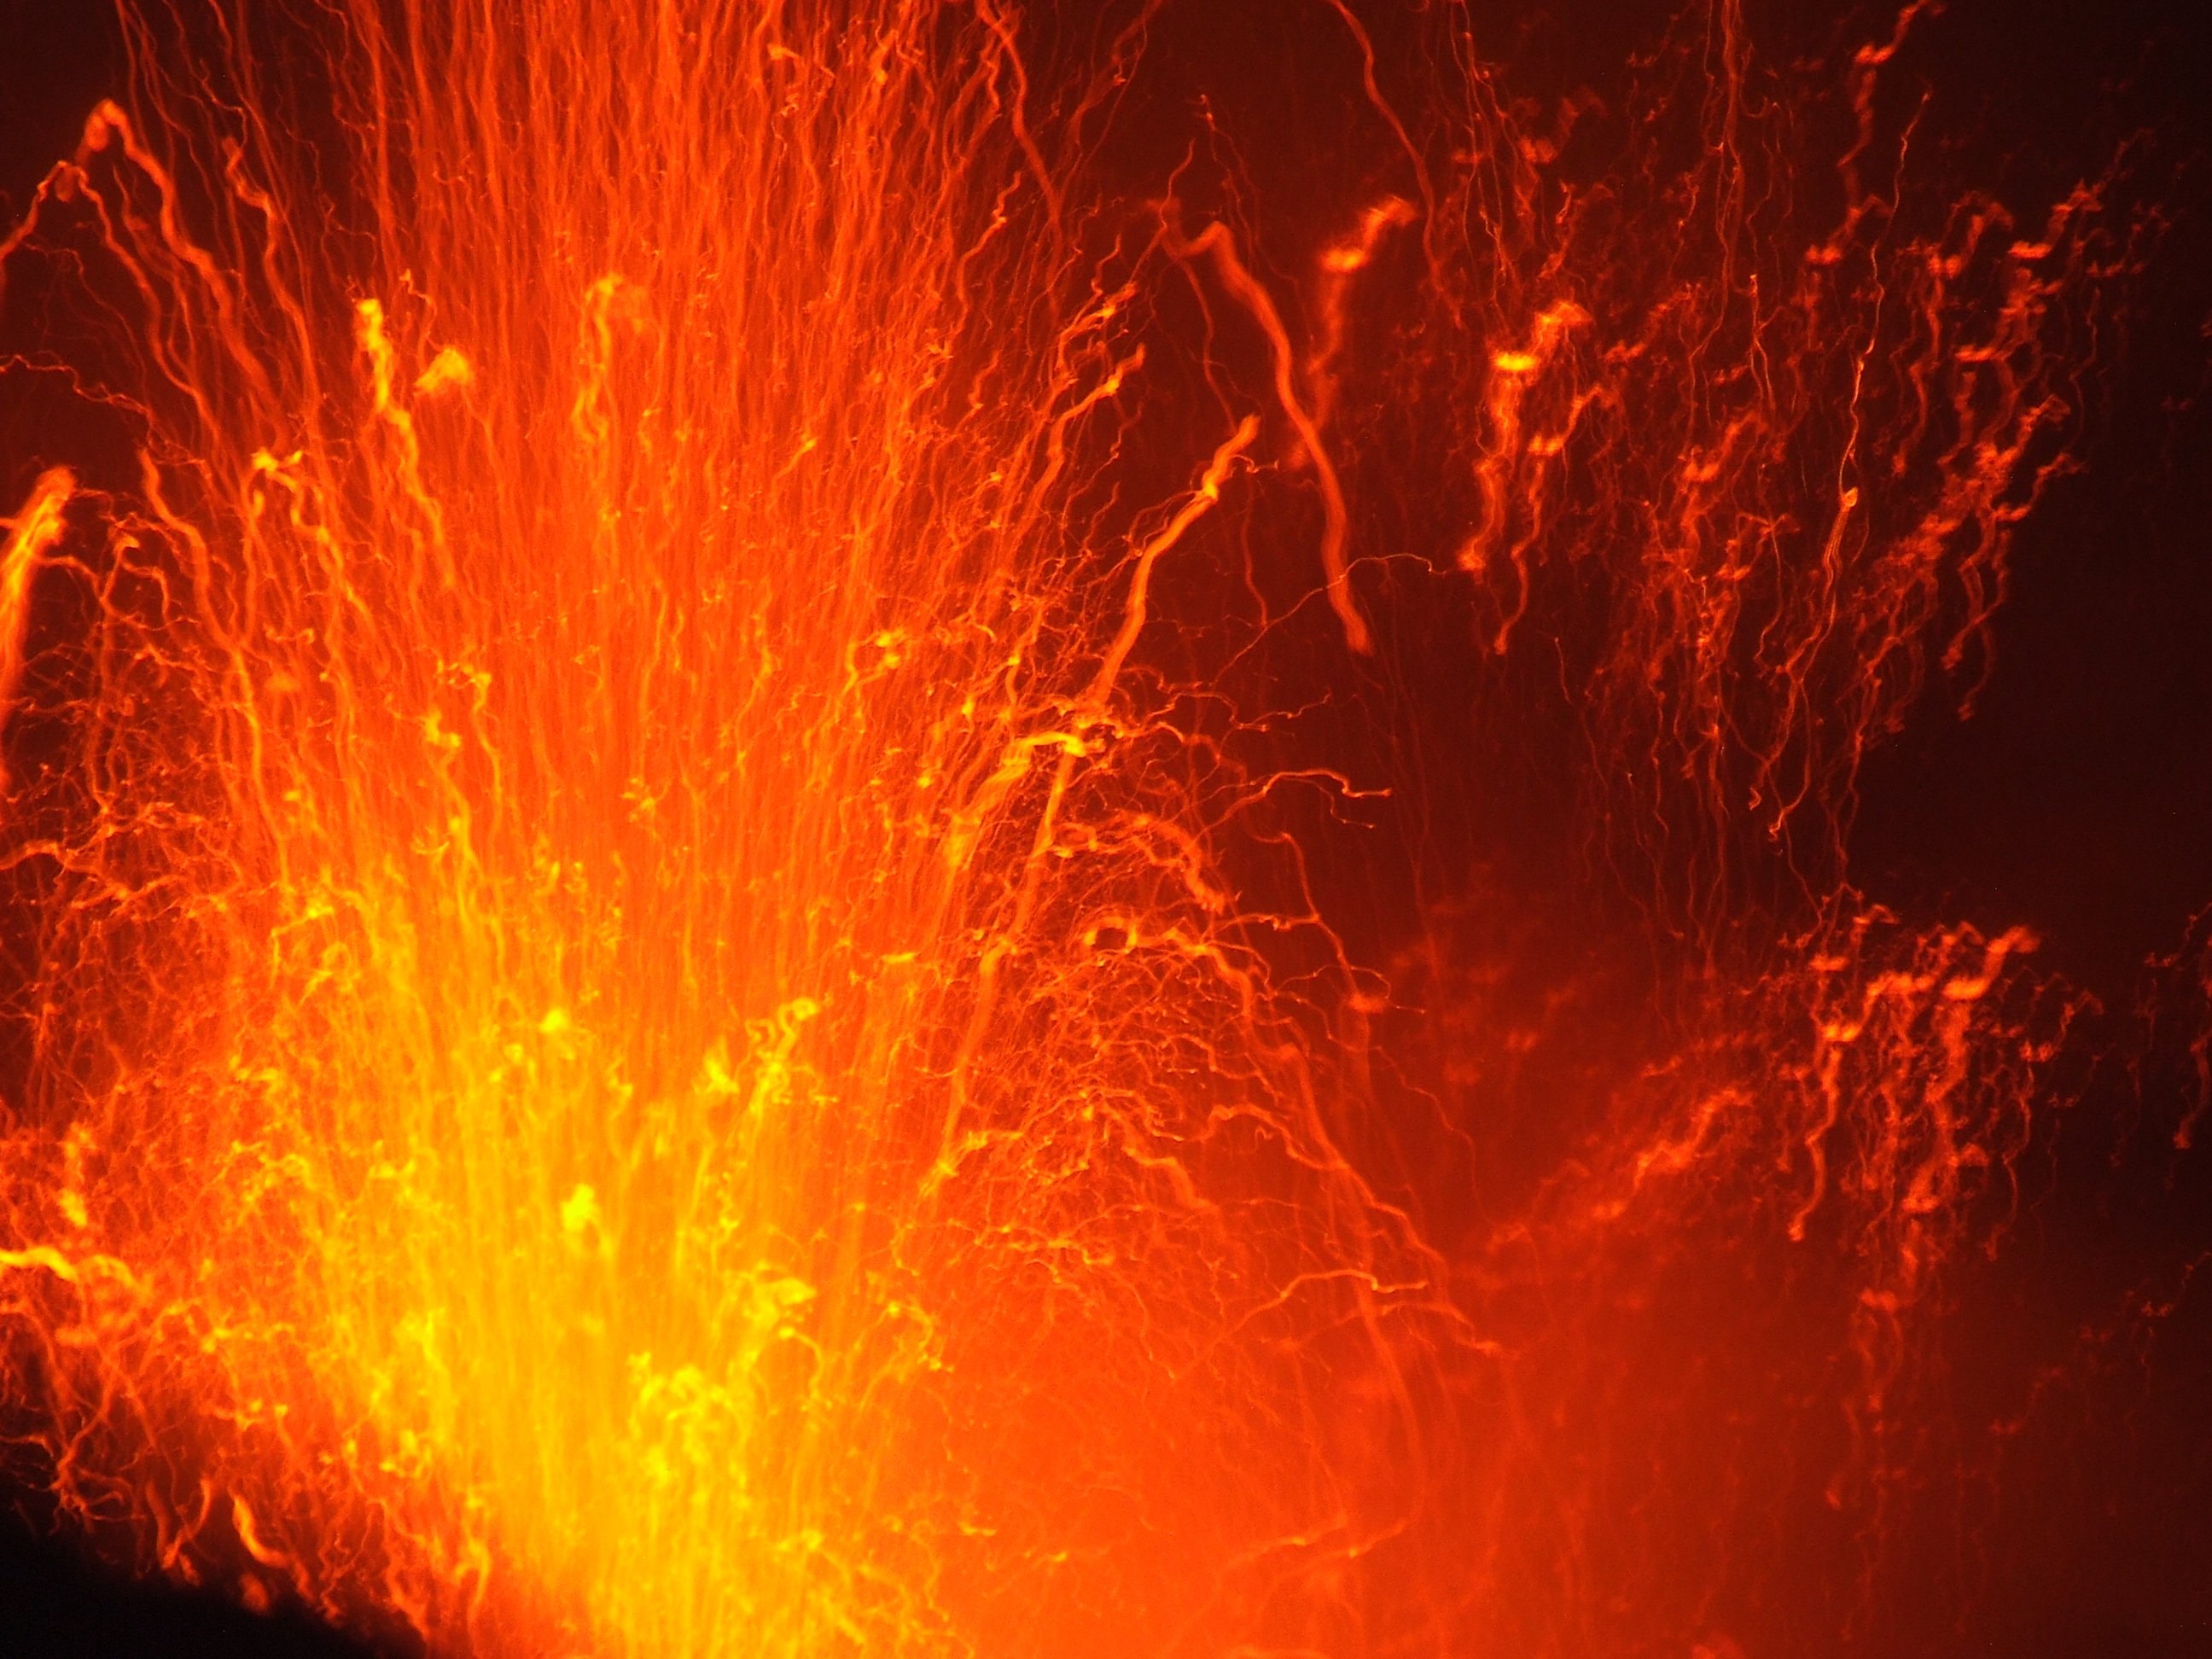
nature, mountain, adventure, mediterranean, red, natural, volcano, fire, island, italy, crater, explosion, geology, hot, danger, lava, active, volcanic, sicily, eruption, magma, exploding, erupting, stromboli, aeolian, geological phenomenon, types of volcanic eruptions